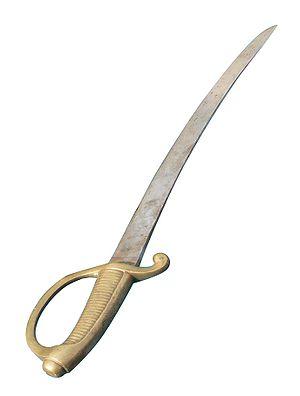
Sabre briquet
Une arme est un outil ou un dispositif autonome ou un organisme destiné dans sa conception ou dans son utilisation à neutraliser, à blesser ou à tuer un être vivant, ou à causer une destruction matérielle.